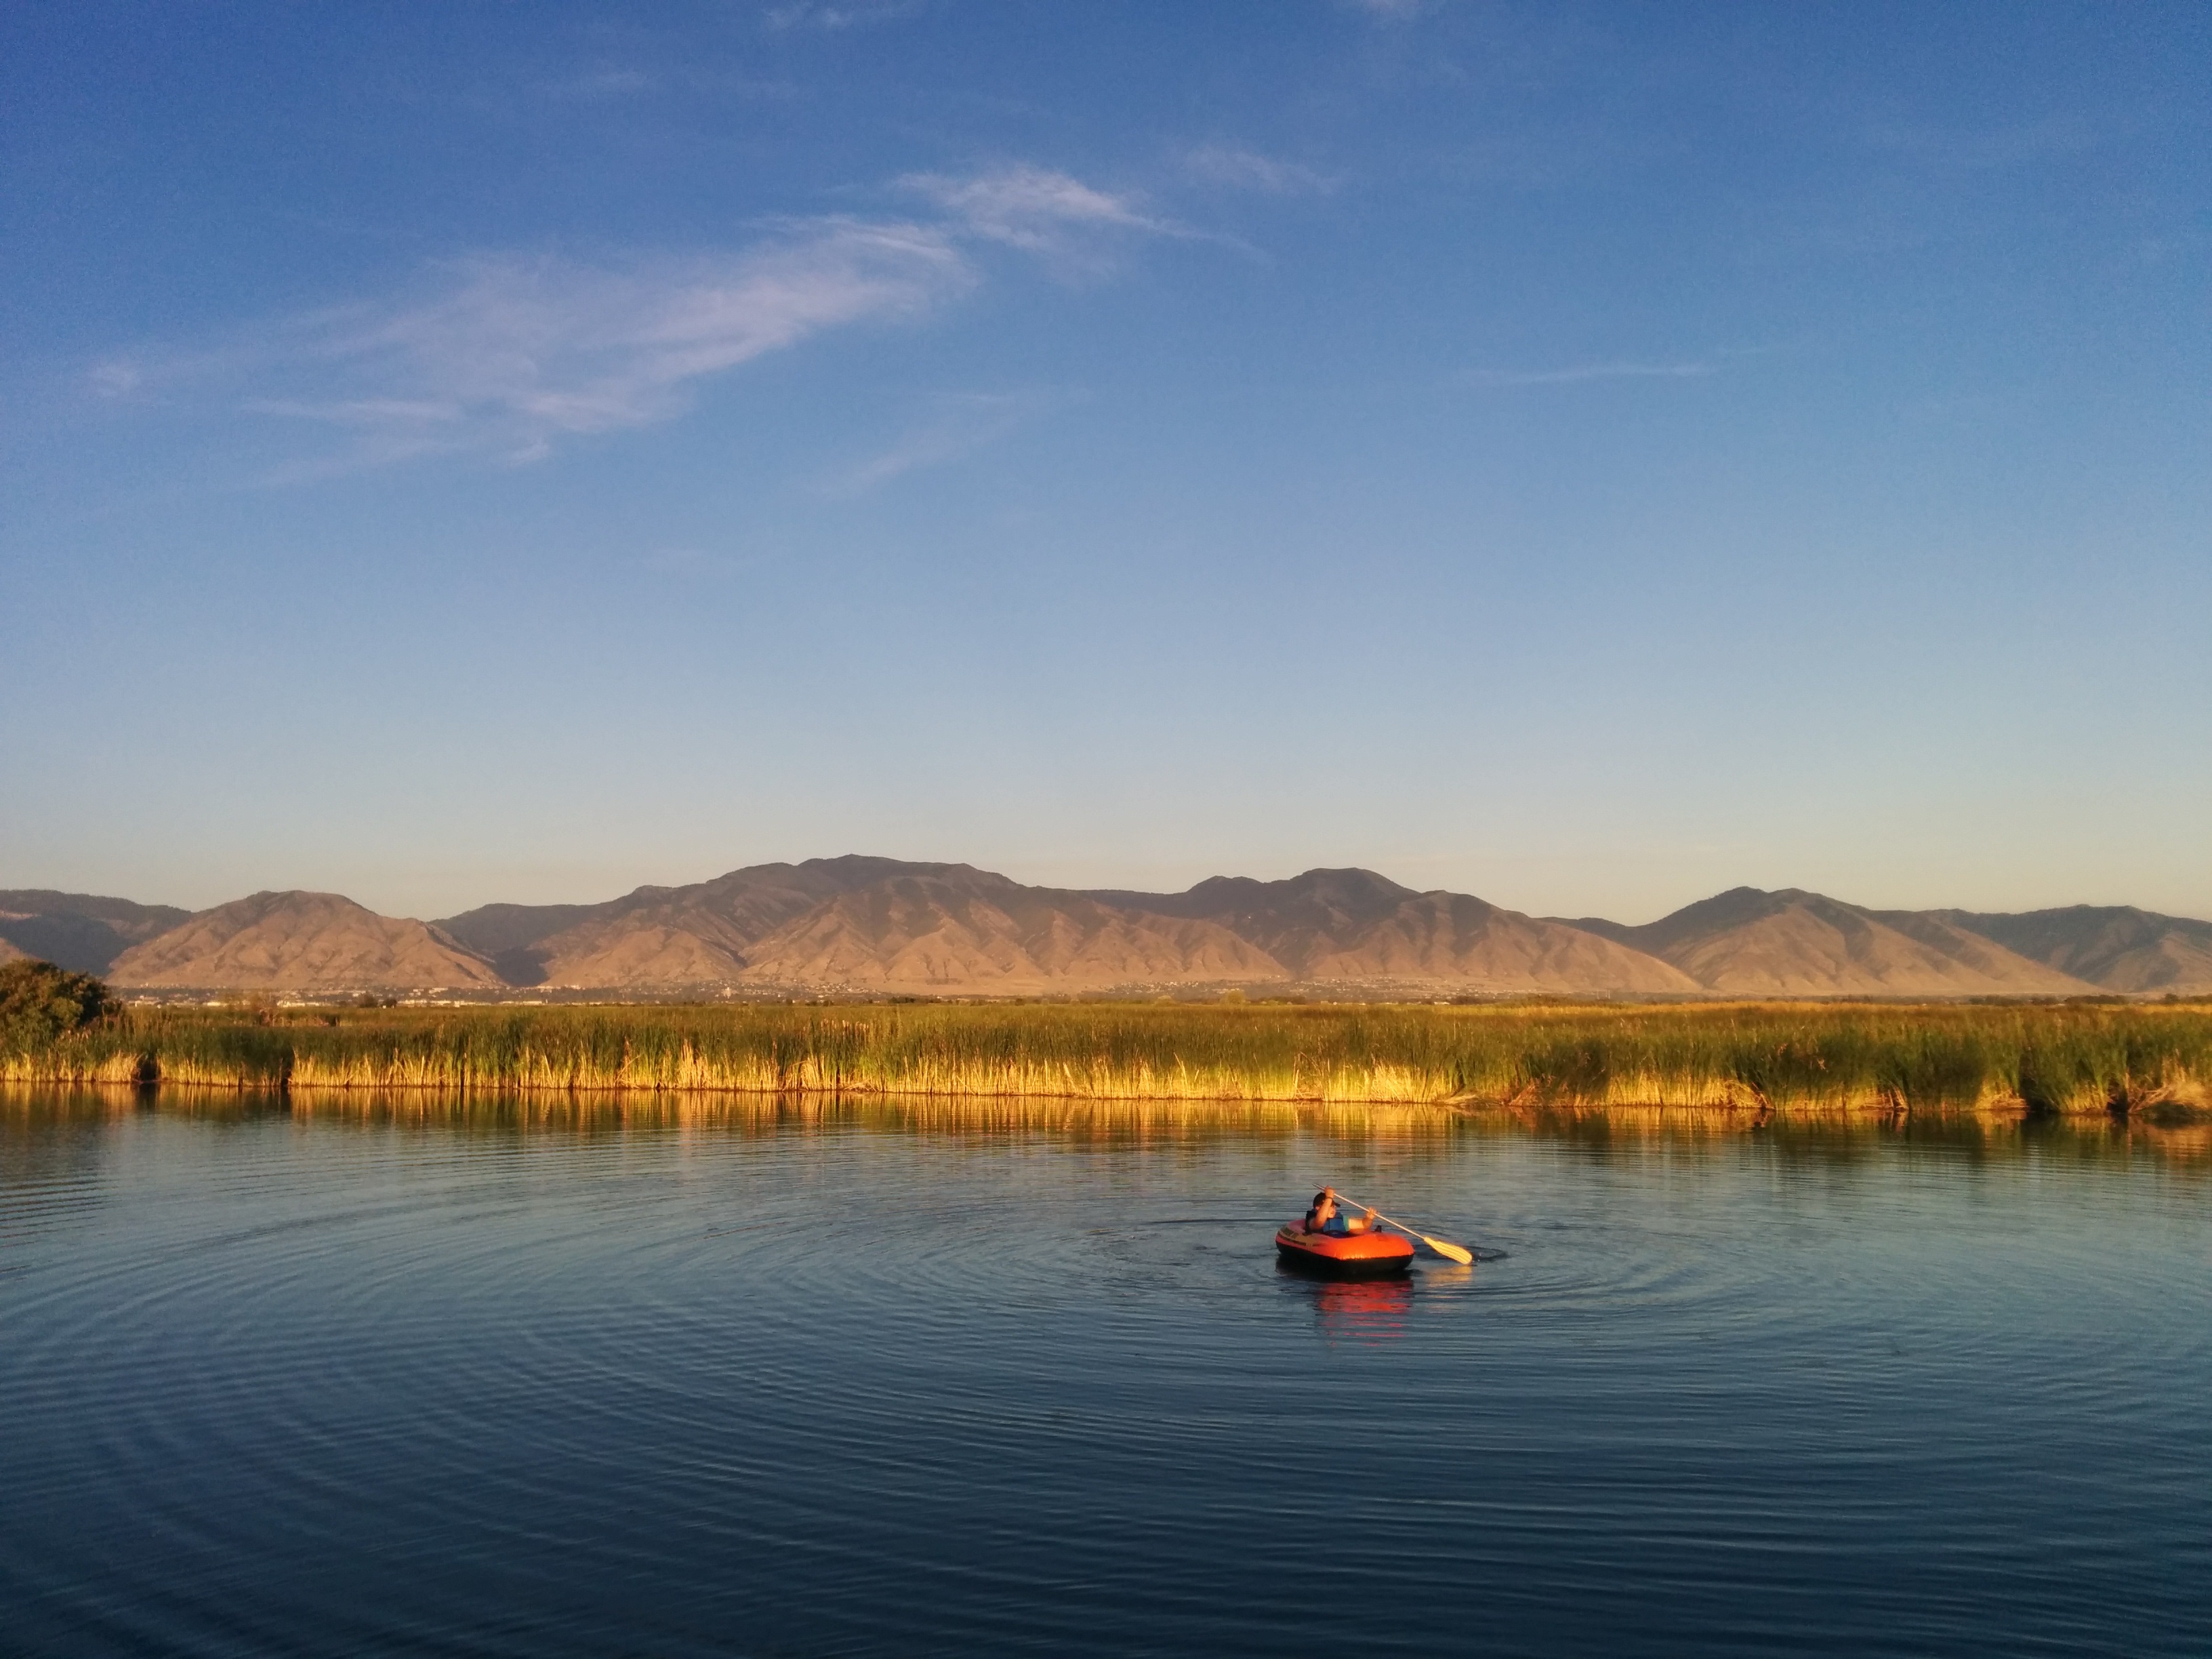
water, wilderness, sport, boat, morning, lake, river, canoe, recreation, dusk, paddle, reflection, vehicle, relax, scenic, reservoir, leisure, kayak, sports equipment, outdoors, fun, paddle boat, boating, watercraft, loch